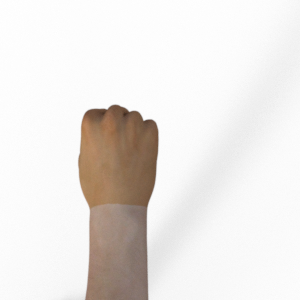
Label: rock